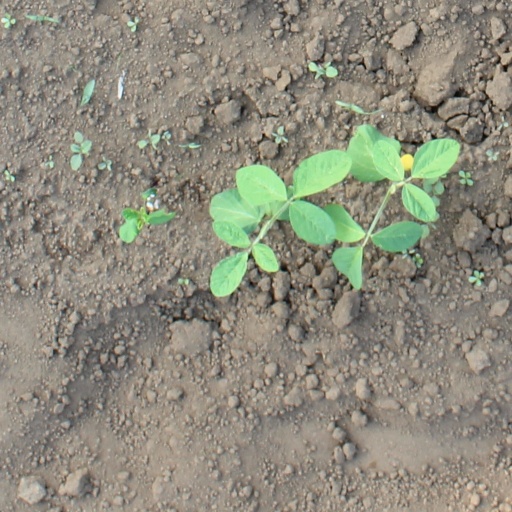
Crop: soybean